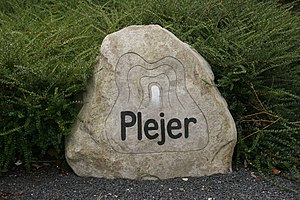
Humor
Denne sten, som er opstillet ved et renseværk, spiller på den spøgefulde bemærkning: Plejer er død. En faktisk gravsten med navn, årstal og ordene ENDE-LIG hører til samme gruppe.
Humor er evnen til at opfatte noget som morsomt. Humor er muligheden for mennesker, objekter eller situationer til at fremkalde latter eller vække en følelse af morskab. Begrebet omfatter en hvilken som helst form for underholdning eller menneskelig kommunikation, som vækker sådanne følelser, eller som gør, at mennesker ler eller føler sig lykkelige.